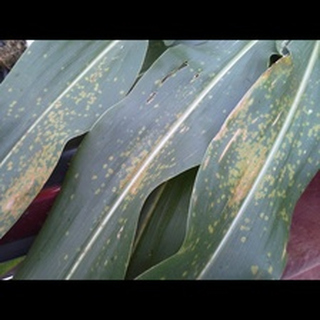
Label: corn_common_rust